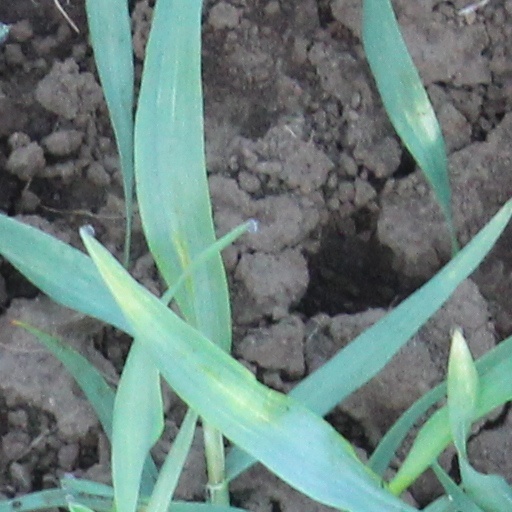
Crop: wheat